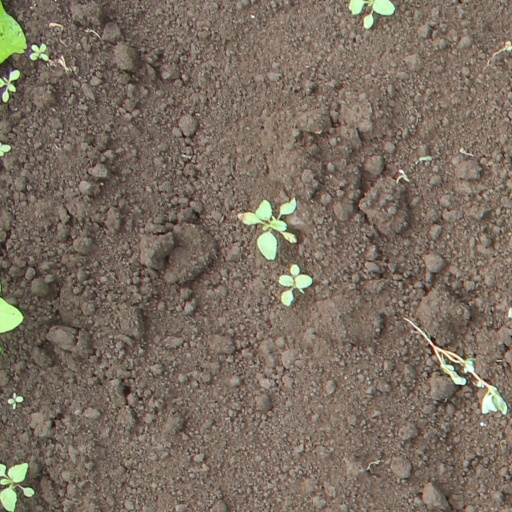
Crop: soybean